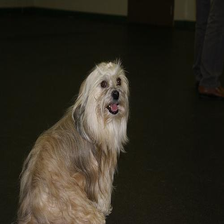
Species: dog
Breed: havanese